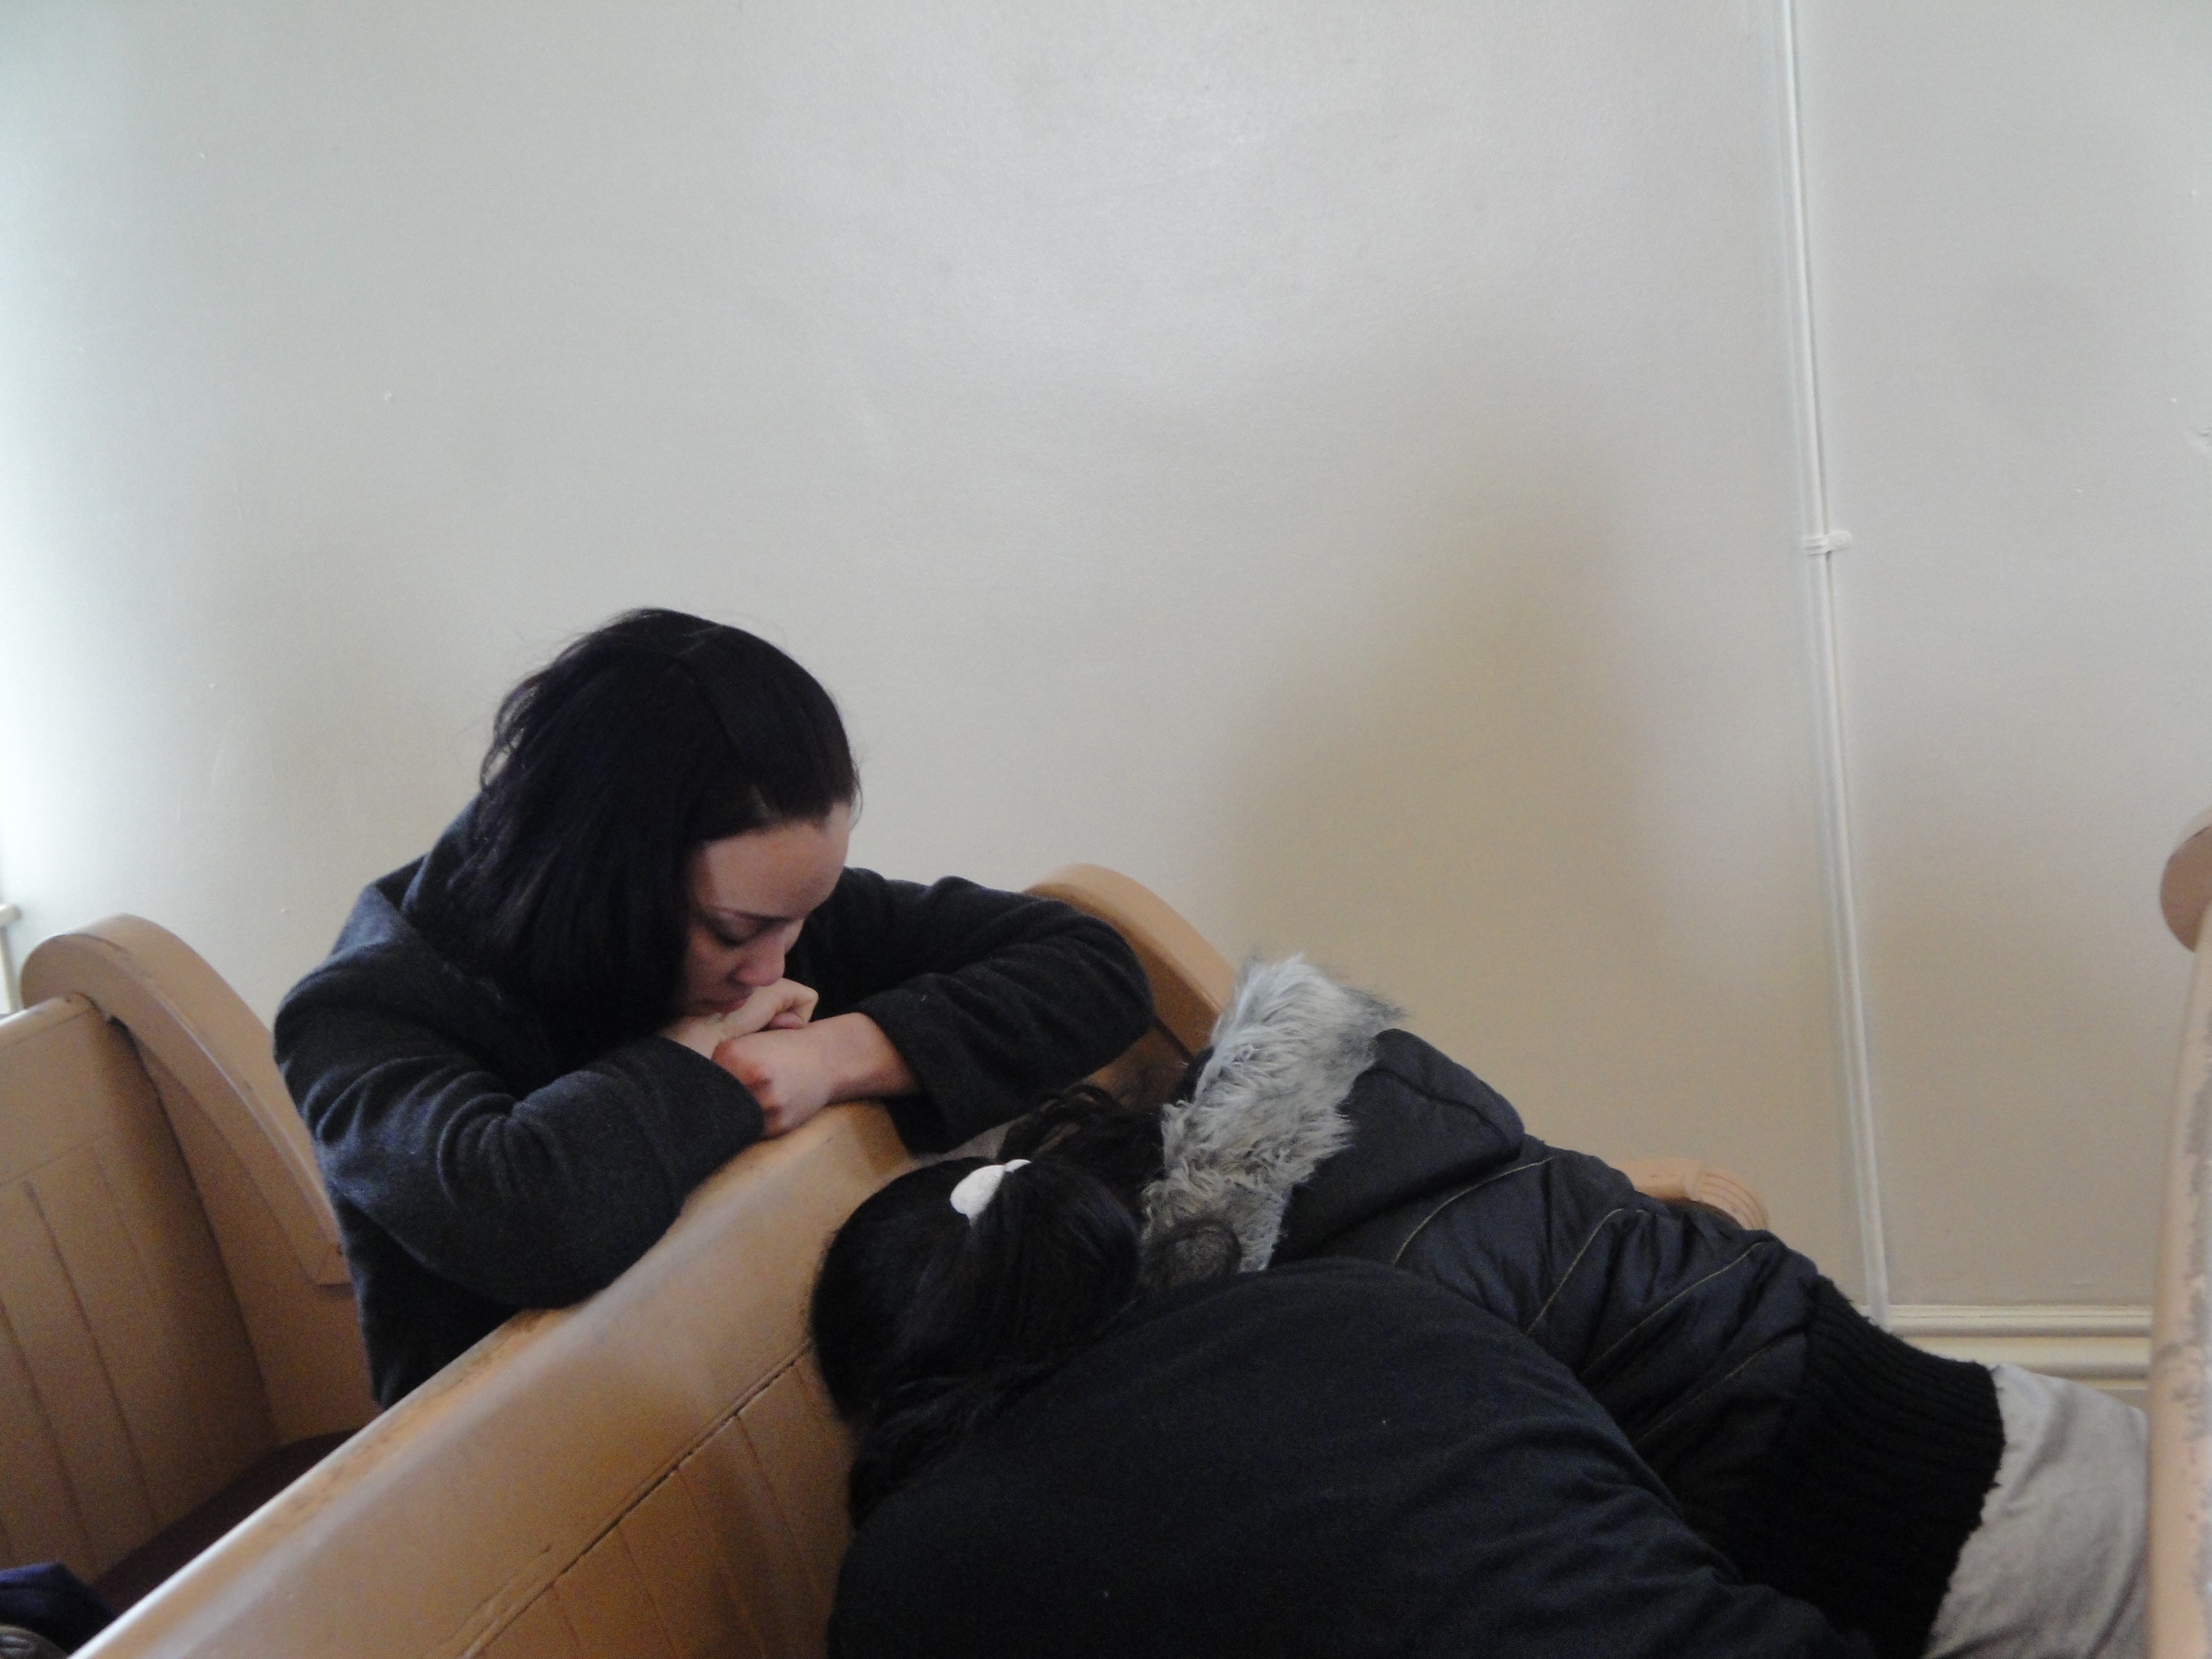
person, conversation, image, interaction, human action